Lone Scouts of America

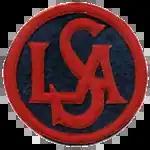
Badge of the LSA

An advancement program was developed that was split into lodges. The Teepee Lodge consisted of the First Degree (Lone Scout), Second Degree (Woodcraft) and the Third Degree (Lone Eagle). The Totem Pole Lodge included the Fourth Degree (Lone Bachelor), Fifth Degree (Lone Woodsman) and Sixth Degree (Lone Hunter). The Sagamore Lodge consisted of the Seventh Degree (Sagamore). The literary competitions were awarded with Lone Scout Contributor (LSC), Lone Scout Scribe (LSS), Lone Scout Graduate (LSG) and Lone Scout Quill (LSQ). The Booster Award system recognized Lone Scouts who recruited new members and was awarded in two levels: Lone Scout Organizer (LSO) and Lone Scout Booster (LSB). A Lone Scout who earned Sagamore Degree, Lone Scout Booster and Lone Scout Quill was recognized as a Supreme Scout (SS)– 123 were presented. War Work medals recognized those Lone Scouts who performed service work during World War I.